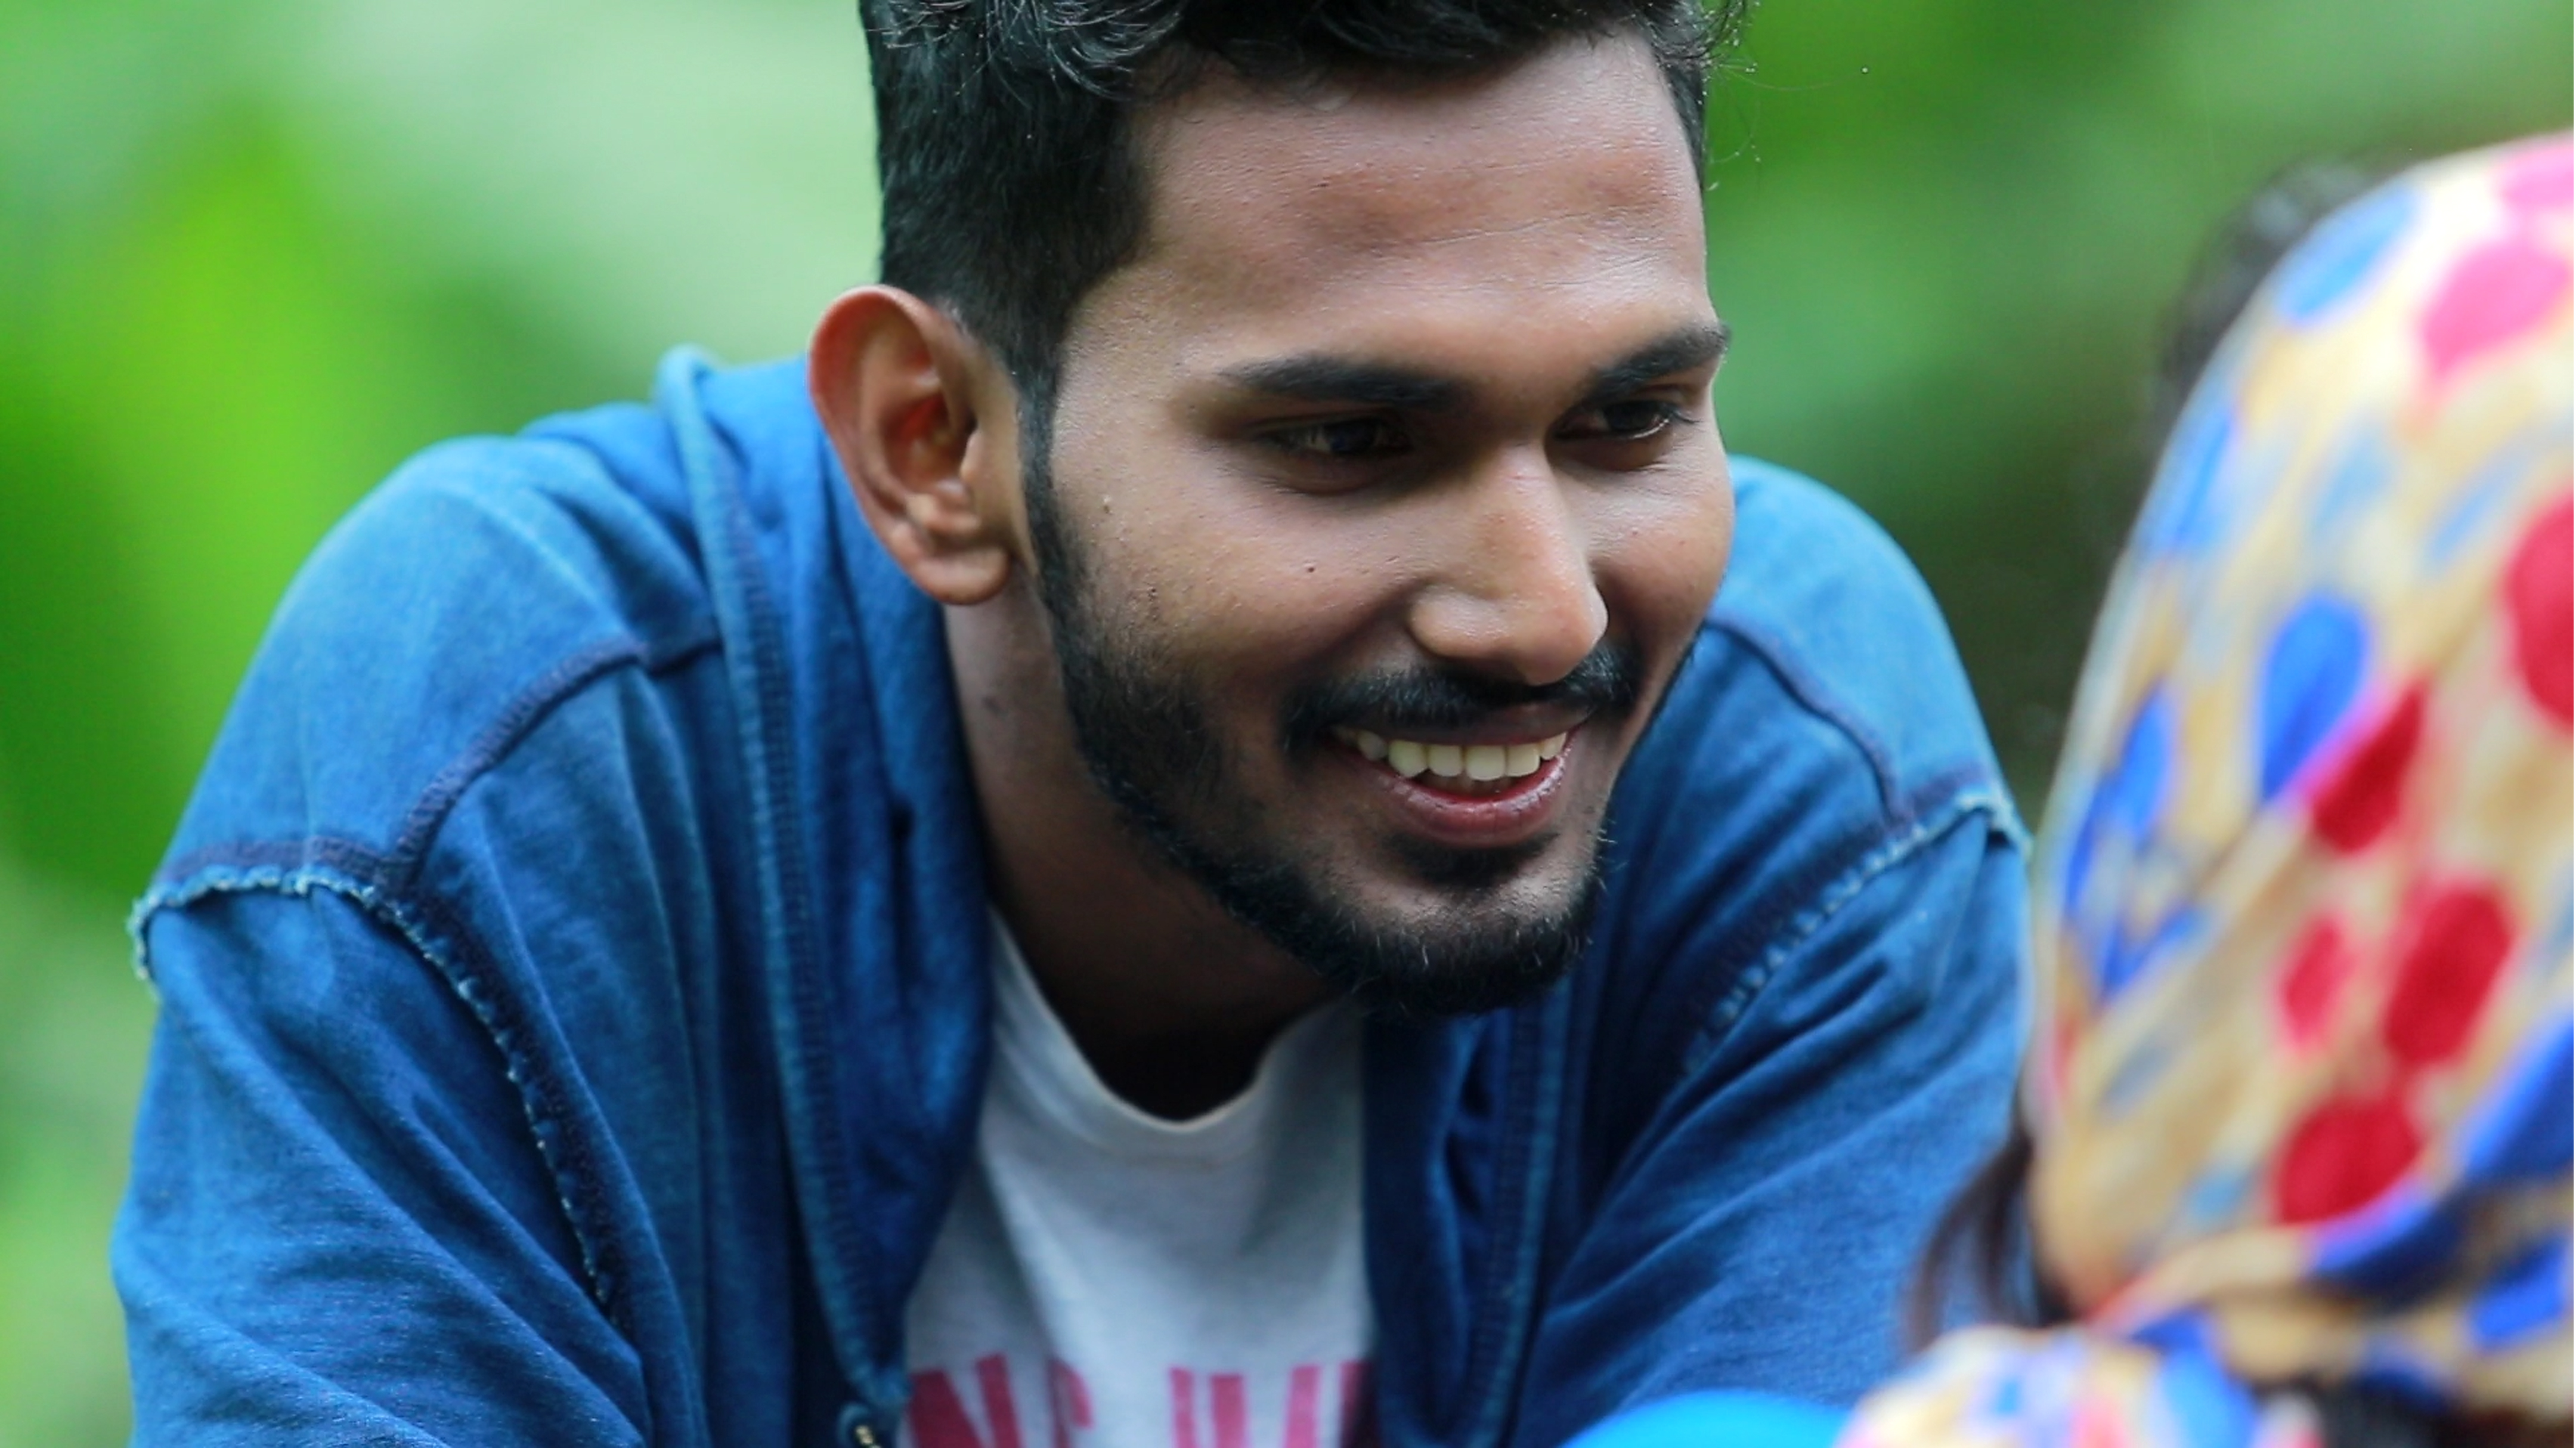
people, product, player, fun, grass, recreation, facial hair